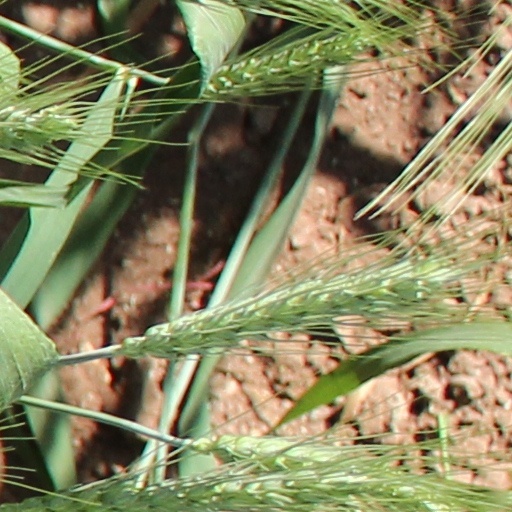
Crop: wheat